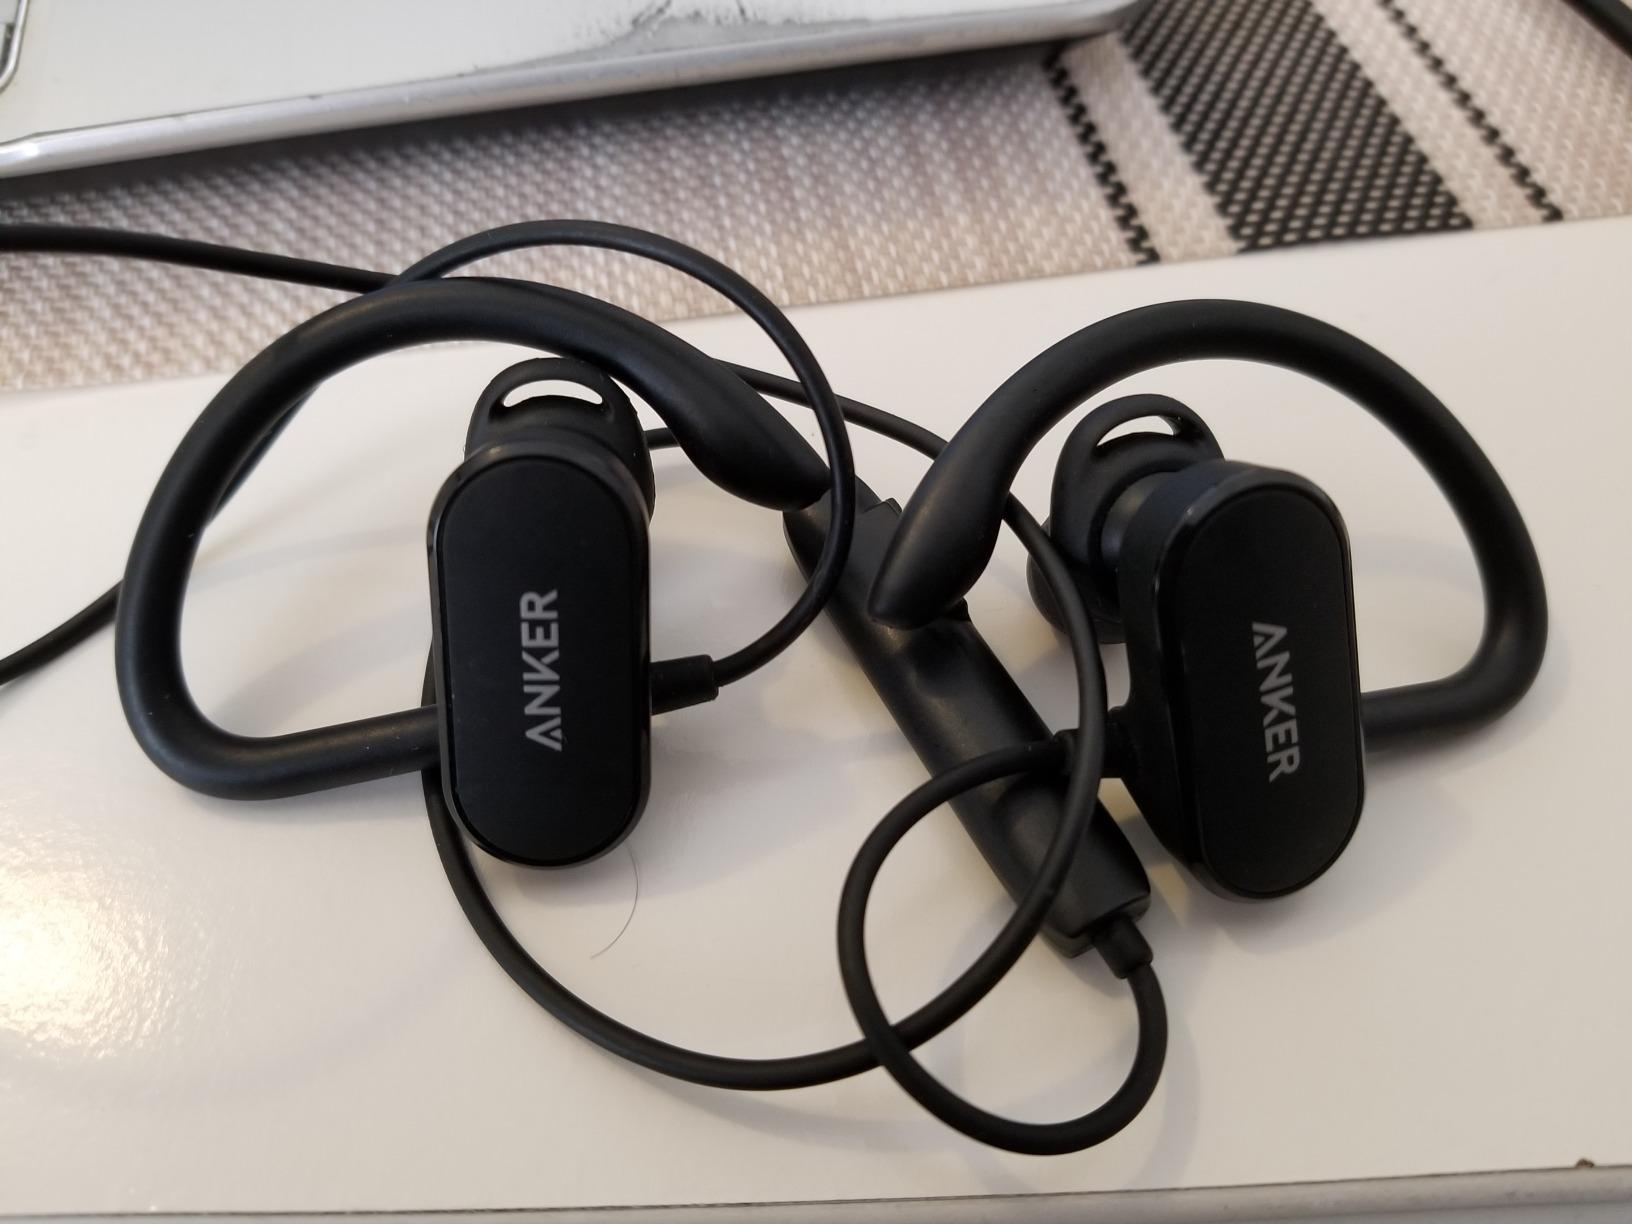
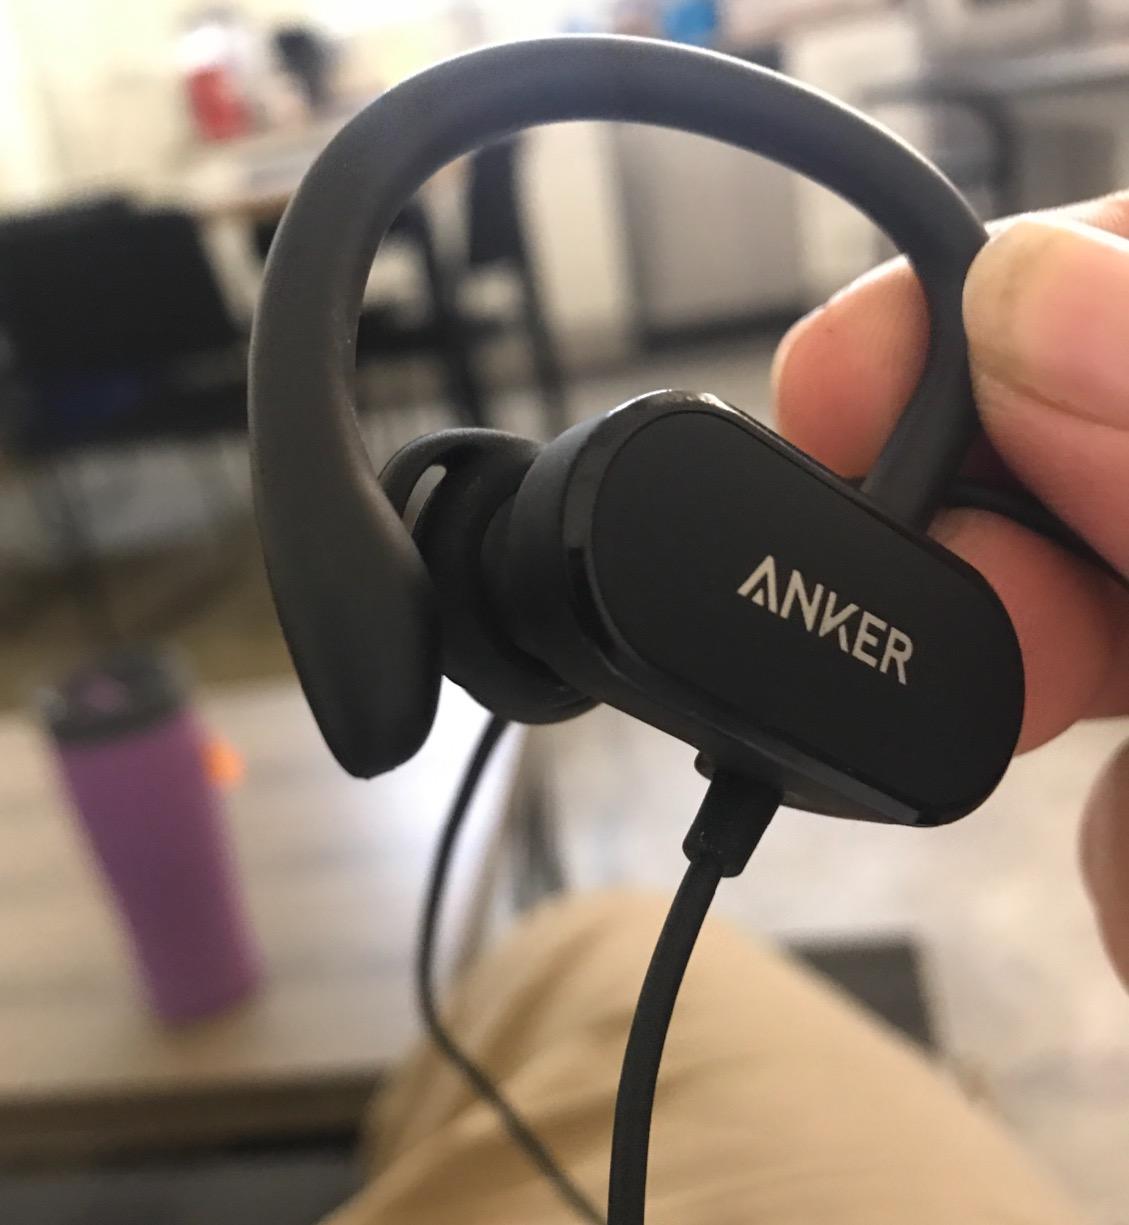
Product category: headphones
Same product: yes